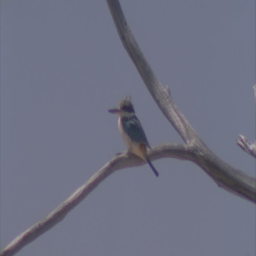
red - backed biological suborder perched on a branch